The Devil's Deal

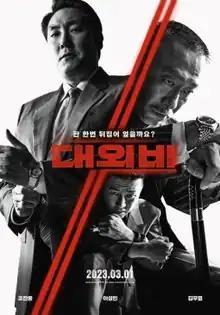
Theatrical release poster

The Devil's Deal is a 2021 South Korean crime thriller film directed by Lee Won-tae, starring Cho Jin-woong, Lee Sung-min and Kim Mu-yeol. The film is about betrayal and conspiracy between three men who start a dangerous deal for money, power, fame, and their own desires. It was released theatrically in South Korea on March 1, 2023.